California InterContinental University

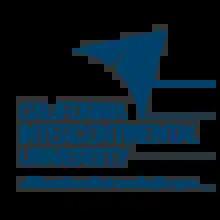
California Intercontinental University logo.

California Intercontinental University (CIU) is a private for-profit online university based in Sioux Falls, South Dakota. It was established in 1996 and offers 21 degree programs in a wide range of disciplines, enrolling over 850 undergraduate and graduate students.